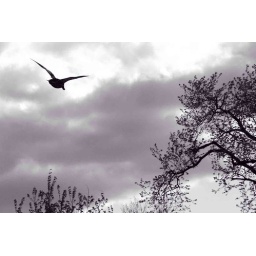
A bird flying around the campus